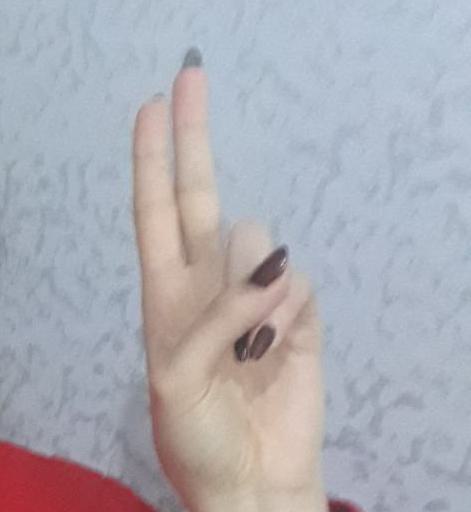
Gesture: two_up